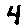
Label: 4